Karin Kraml

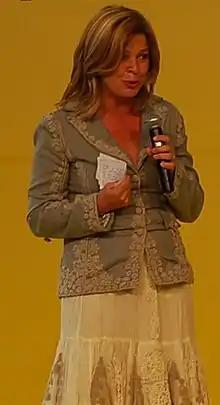
Karin Kraml, 2008

Karin Kraml (née Müller; born 15 December 1961) is an Austrian journalist and politician. She was a member of the European Parliament from 2004 until 2009. At the time, her surname was Resetarits.